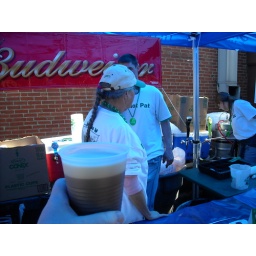
pint of Guinness in a plastic cup